Creek Fire (2017)

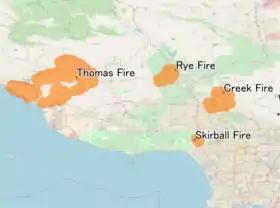
Map of the Creek Fire and adjacent fires

The Creek Fire was reported on December 5, 2017, at 3:44 AM PST, on Kagel Canyon Road, north of Los Angeles. By the afternoon, the fire had jumped Interstate 210 and moved into the Shadow Hills neighborhood, traveling an estimated 15 miles from its starting point in Kagel Canyon and threatening ranches in the area. By the end of the day, a barn in Rancho Padilla burned, killing 30 horses that were trapped inside. The city government of Los Angeles and state governor Jerry Brown declared a state of emergency, due to the Creek Fire and other fires in the area.